Swiss Alliance of Consumer Organisations

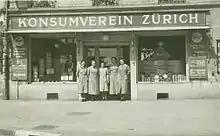
Konsumverein Zürich, 19th century

The earliest efforts for consumer protection in Switzerland emerged in the 19th century, with organisations such as the Konsumverein Zürich (founded in 1851), the first of a number of consumers' co-operatives. Several of these formed the Verband Schweizerischer Konsumvereine (VSK, "Federation of Swiss Consumers' Co-operatives") in 1890. The VSK was renamed Coop in 1969. In post-war Switzerland, especially housewives were confronted with an explosion of new consumer goods choices, and they started to form their organisations to test products for safety and reliability. In 1959, the French-speaking Commission romande des consommatrices (Romand Commission of Female Consumers", today the Fédération romande des consommateurs, FRC) was founded, followed in 1961 by the German- and Italian-speaking women's associations who formed the Konsumentinnenforum ("Female Consumers' Forum") in 1961, today known as the Konsumentenforum (kf, "Consumers' Forum"). In 1975 the Associazione Consumatrici della Svizzera italiana (ACSI, "Association of Female Consumers of Italian Switzerland") was formed in the canton of Ticino. All these consumer organisations were dominated and led by women, and thus some male consumers felt unrepresented. Moreover, the existing tended to focus on cooperation with the providers instead of solely advocating the rights of consumers. This led to the 18 June 1964 foundation of the Stiftung für Konsumentenschutz ("Consumer Protection Foundation"), dominated by men and aimed at improving consumer law, opposing discrimination and testing products.